Claire Maxwell (sociologist)

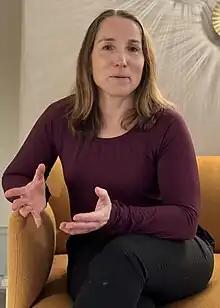
Claire Maxwell in Copenhagen, 2024

Claire Maxwell is a sociologist specialising in education, mobilities, and migration. She currently serves as Head of the School of Humanities and Social Sciences at Deakin University, where she also holds a chair in sociology.